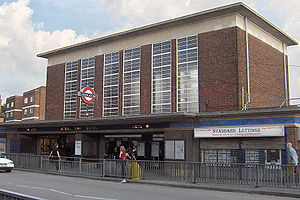
Piccadilly line / Stationer / Forlængelse til Hounslow og Uxbridge
Piccadilly line er en London Underground-bane, farvet mørkeblå på netværkskortet. Den er den fjerde travleste bane i Underground-netværket set på årligt passagertal med 210.000.000. Den er primært en dybtliggende bane, der løber fra Nord- til Vestlondon via Zone 1, med et antal overjordiske strækninger, primært i de vestlige dele. Af de 53 stationer, som betjenes, er 25 underjordiske. Den er systemets næstlængste bane, kun overgået af Central line. Den betjener mange af Londons største turistattraktioner, inkl. Harrods, Hyde Park, Buckingham Palace, Piccadilly Circus, Leicester Square og Covent Garden, så vel som Englands største lufthavn, Heathrow.